Everything About Her

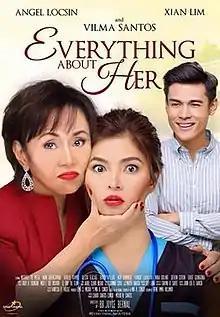
Theatrical movie poster

Everything About Her is a 2016 Filipino comedy-drama film directed by Joyce E. Bernal, starring Vilma Santos, Xian Lim and Ms. Angel Locsin. It was released on January 27, 2016, under Star Cinema. The film earned on its first day of release.